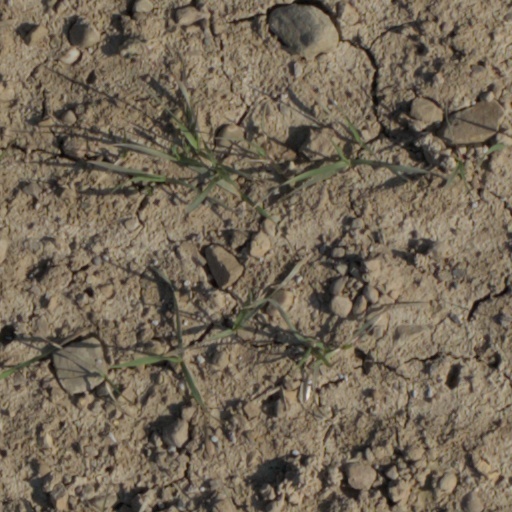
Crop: wheat